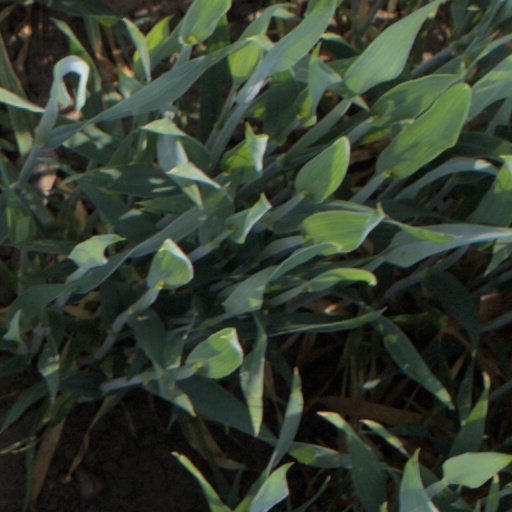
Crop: wheat